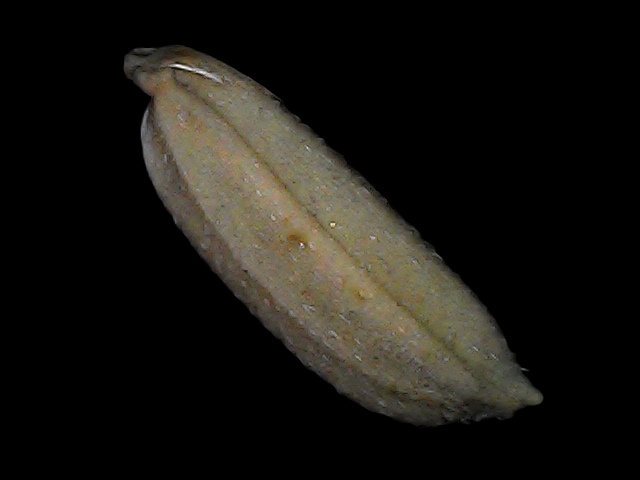
Rice variety: Bd79